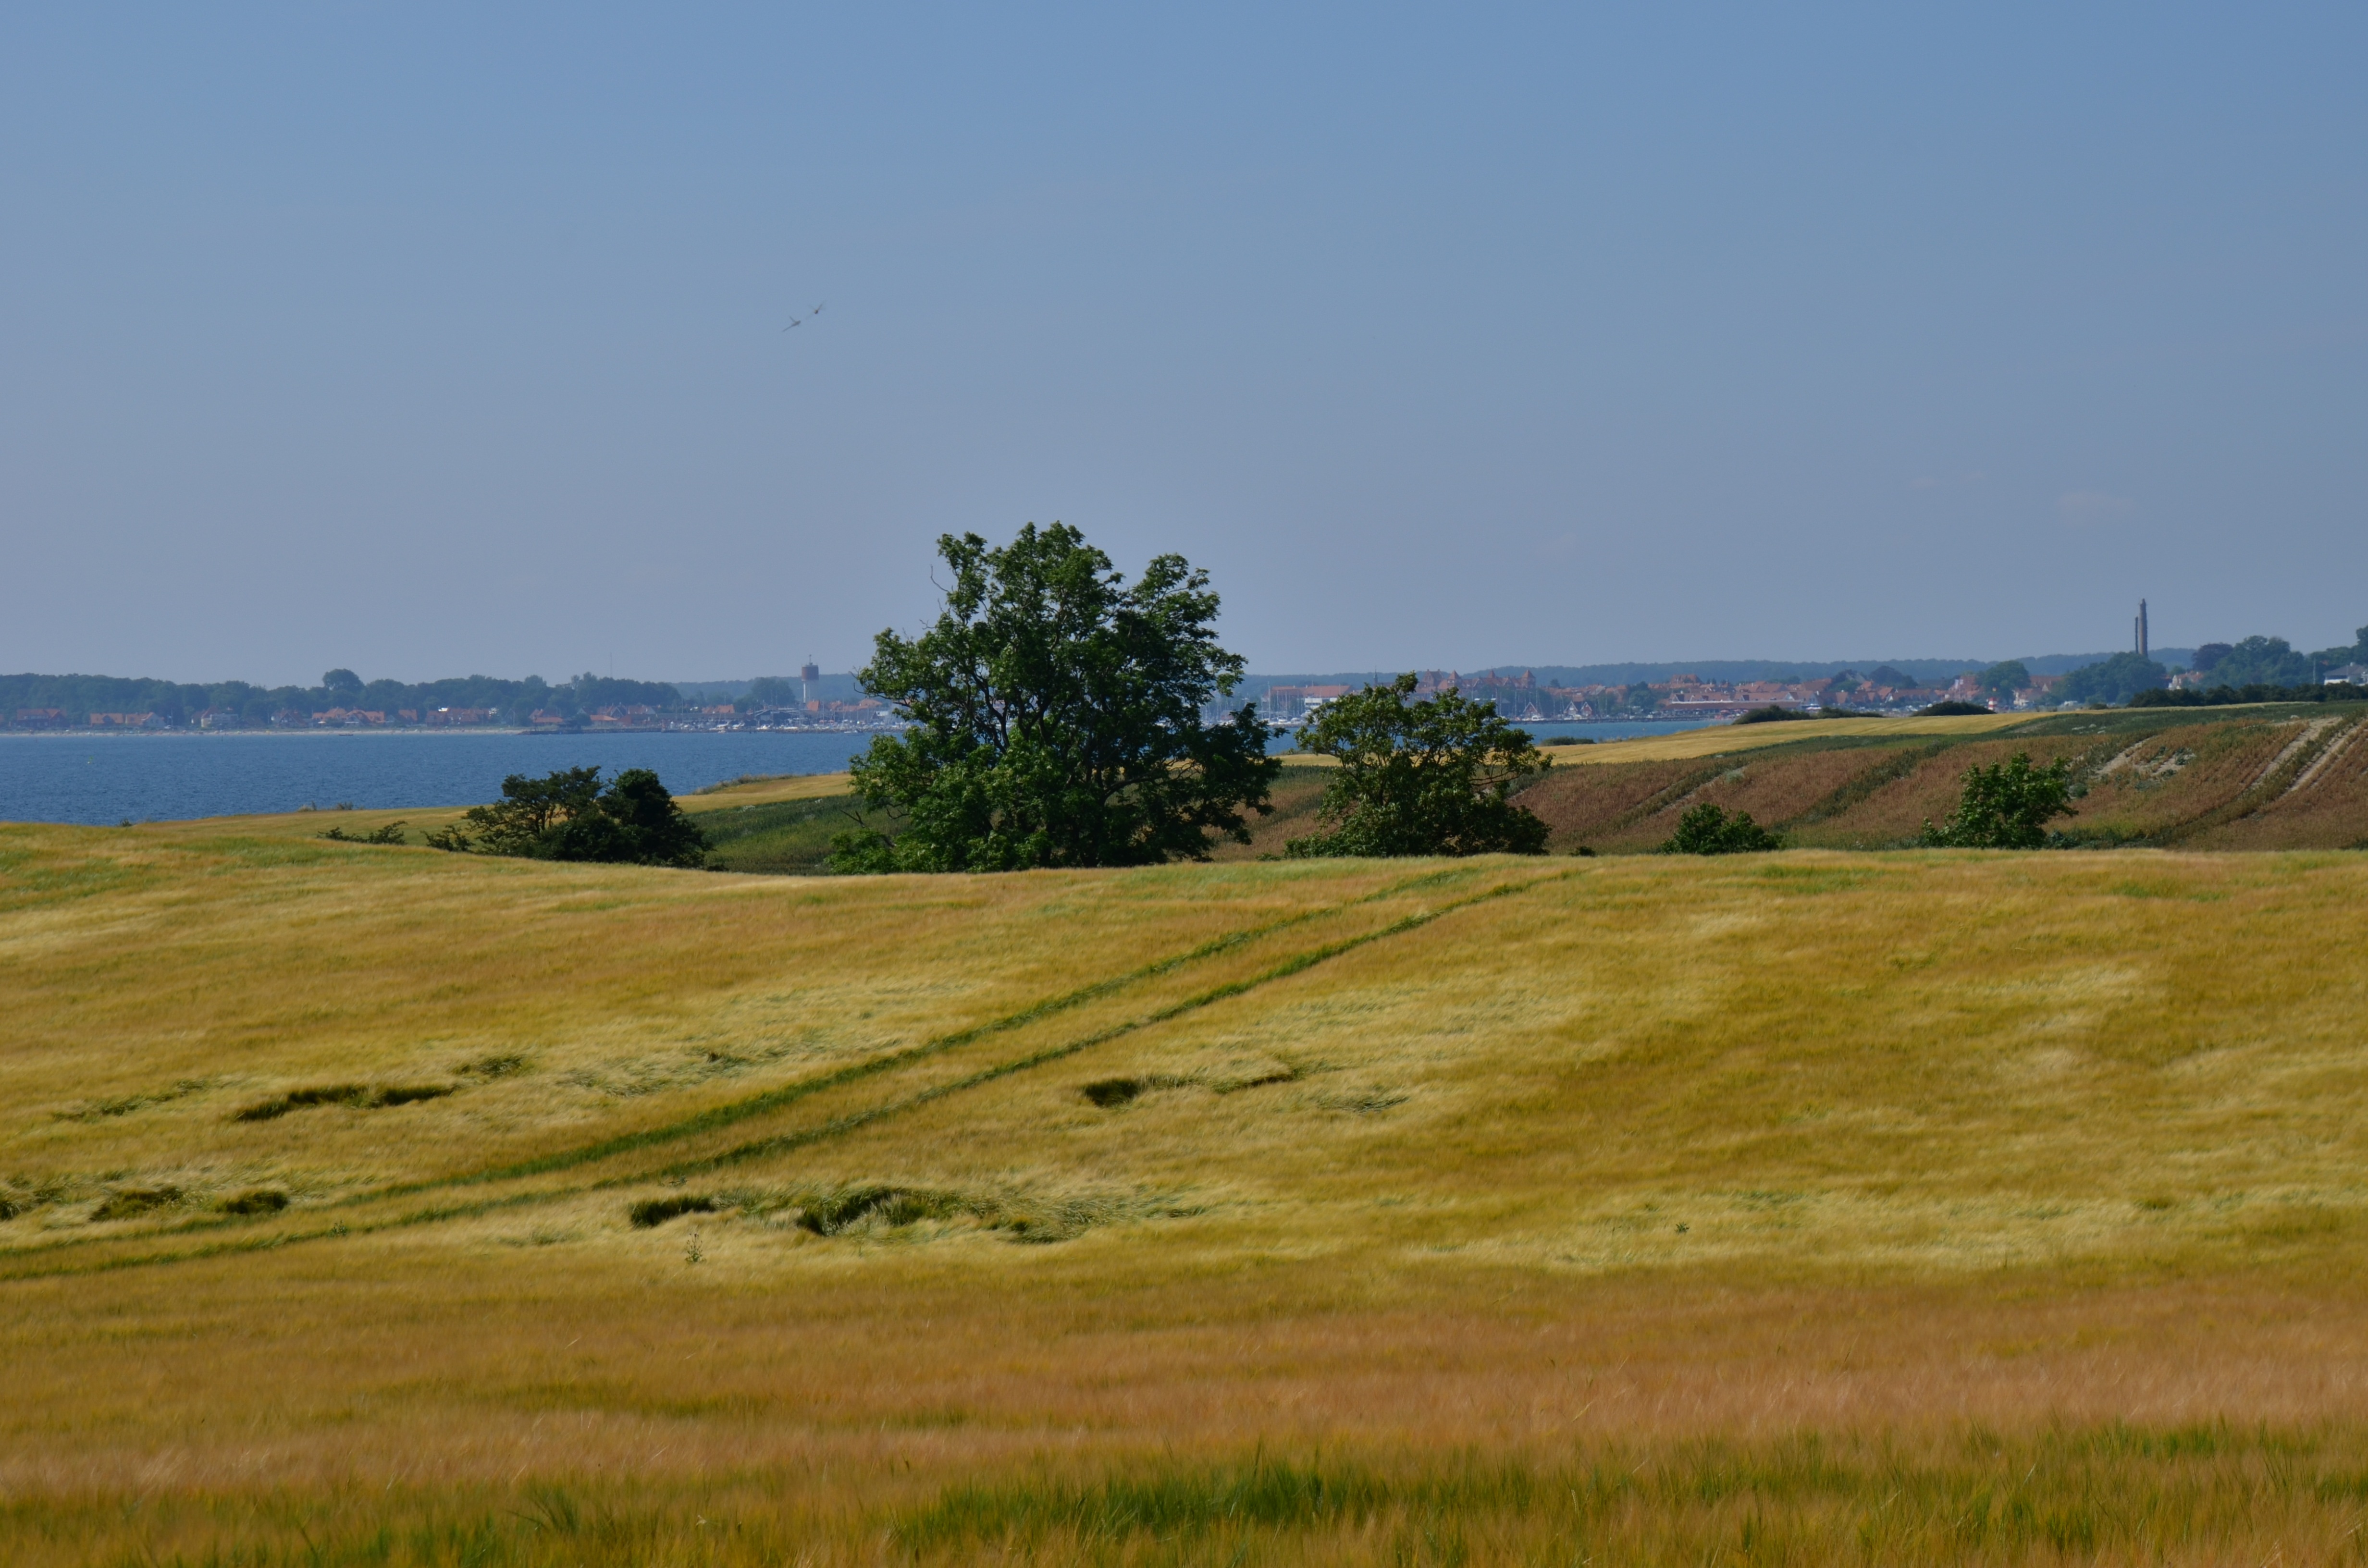
landscape, coast, nature, grass, horizon, marsh, sun, field, farm, meadow, prairie, hill, summer, rural, golden, pasture, holiday, reservoir, agriculture, terrain, savanna, plain, blue sky, grassland, badlands, wetland, plateau, cereals, habitat, mood, ecosystem, mound, steppe, rural area, summer holiday, summer sun, wheat coast, denmark baltic, natural environment, geographical feature, grass family, land lot, ecoregion